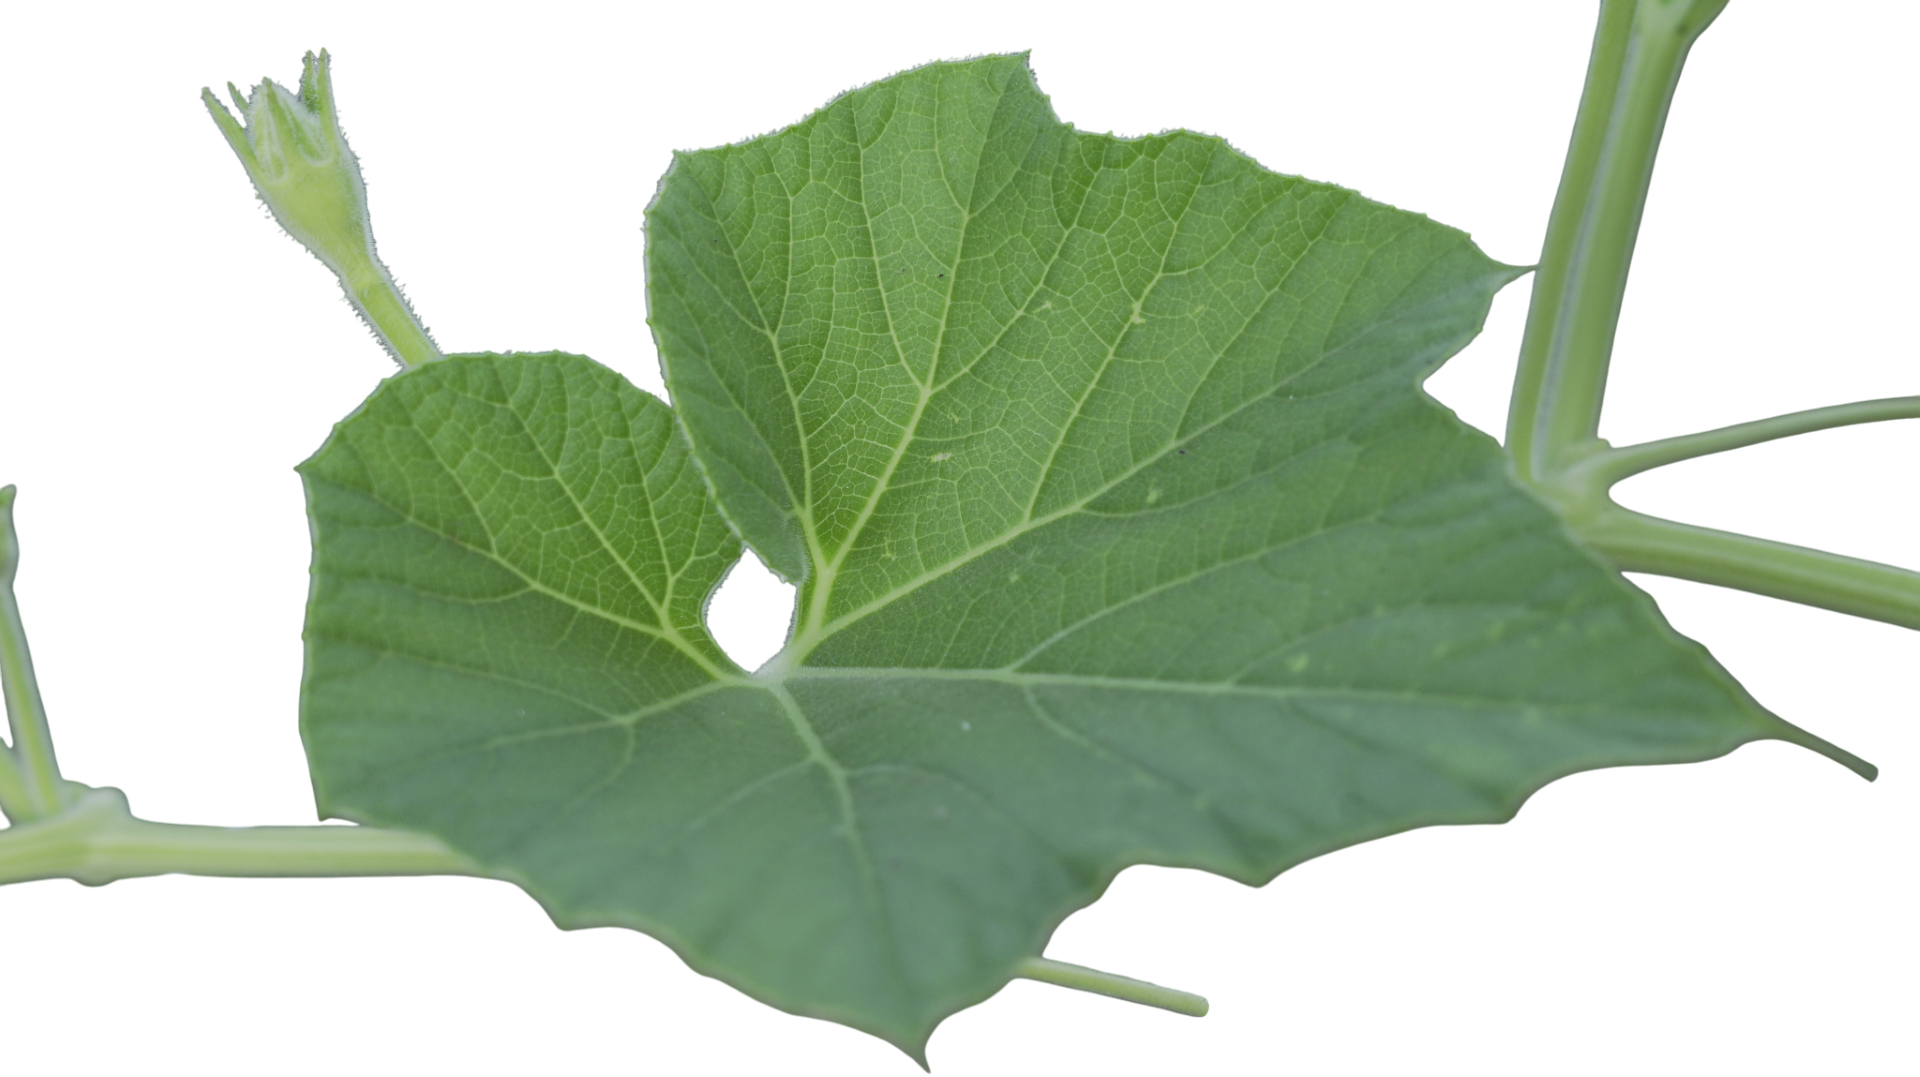
Crop: Bottle Gourd
Label: Healthy